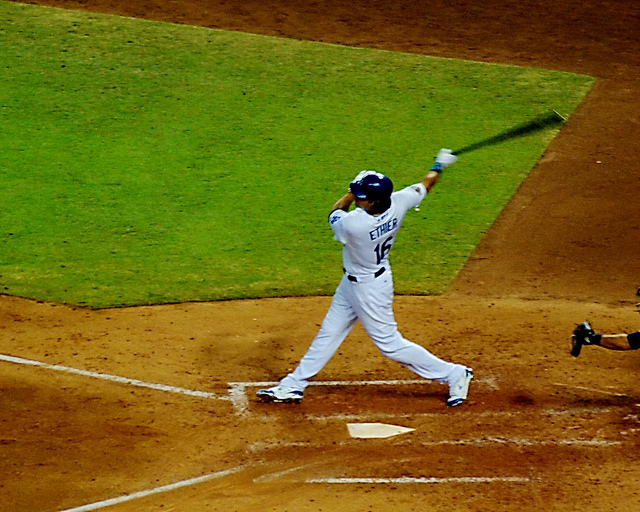
user: Given an image and a question. Answer the question in a short answer. Question: What happened just before this picture was taken? Short Answer:
assistant: pitch